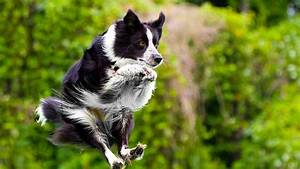
Label: cane